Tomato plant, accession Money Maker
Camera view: tilt-top (135 deg); turntable rotation: 270 degrees
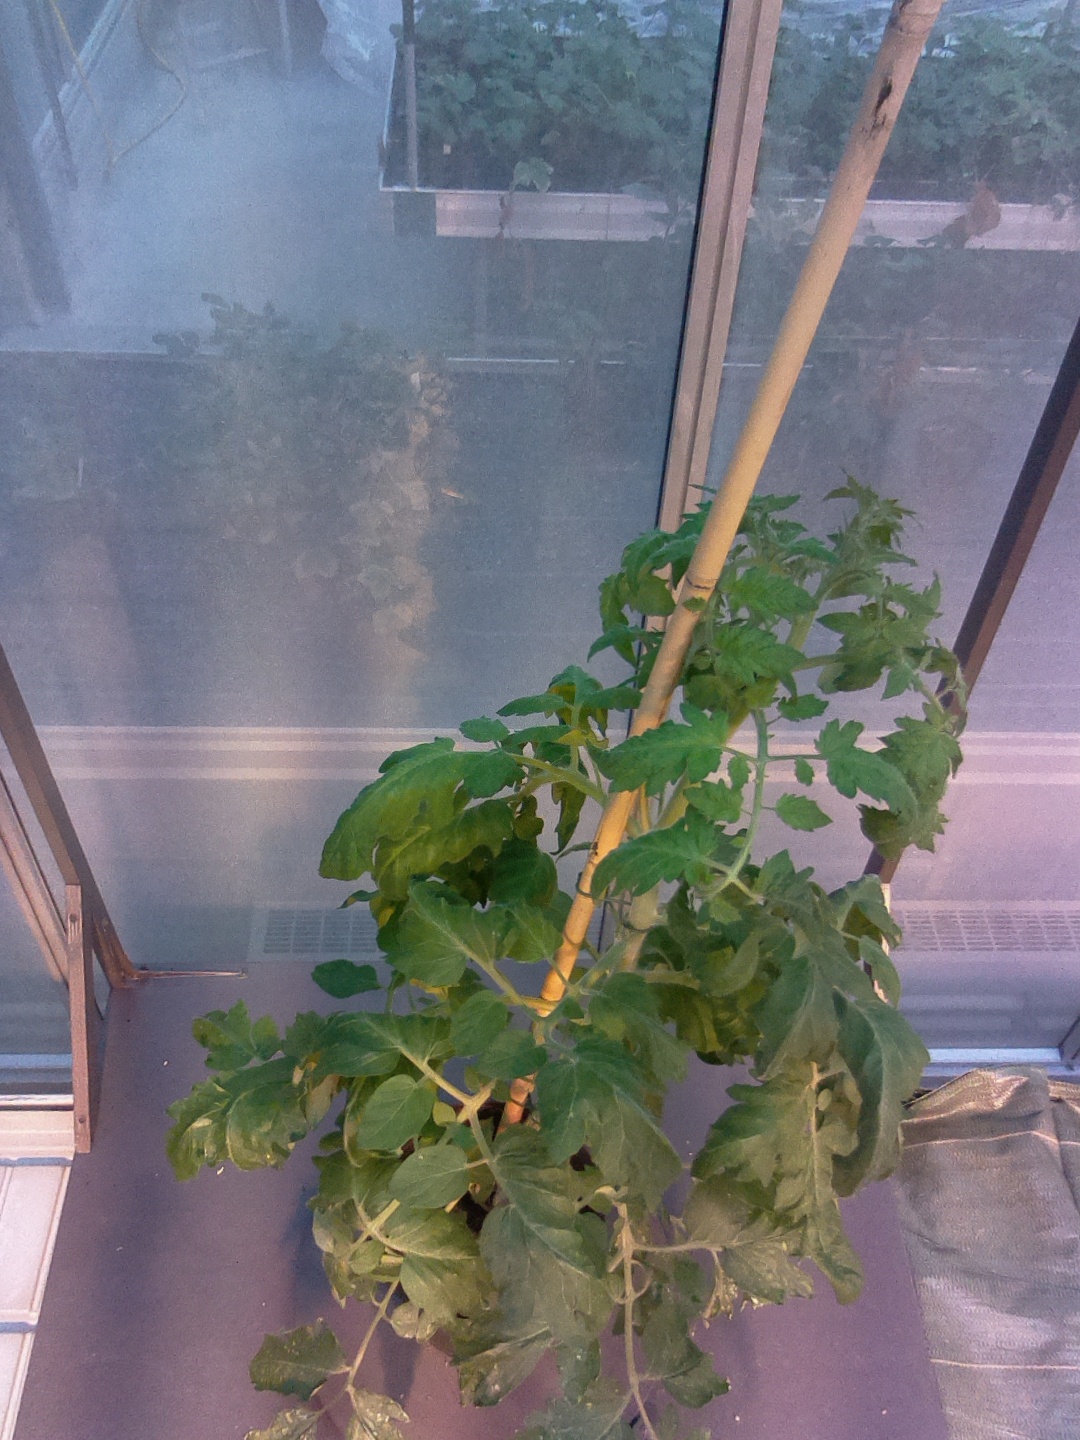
BBCH growth stage 65: Full flowering, 50%-60% of flowers open, first petals falling